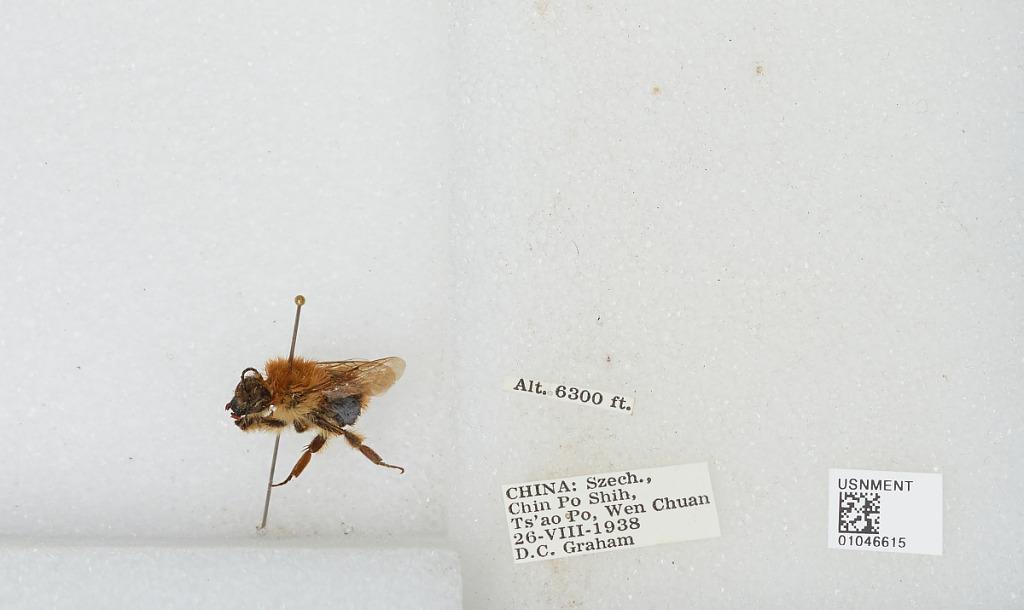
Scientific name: Bombus sp.
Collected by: D. Graham
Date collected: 1938-8-26
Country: China
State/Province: Sichuan
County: Wenchuan Xian
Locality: Chin Po Shih, Ts'ao Po, Wen Chuan